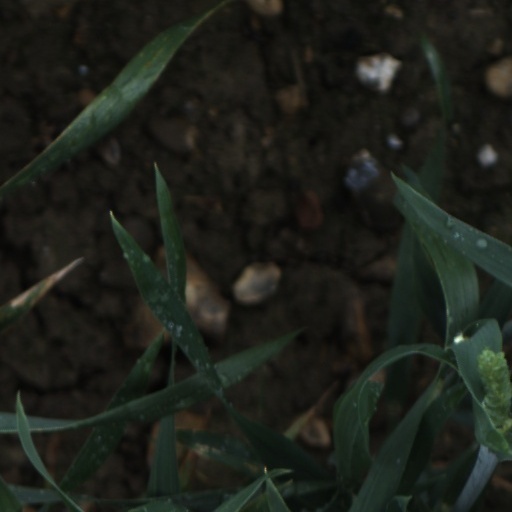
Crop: wheat